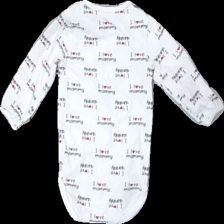
View: back
Type: Top
Category: Children
Brand: Not in the list
Brand text on label: tiny one
Colors: Red, White, Black
Material: 100% cotton
Pattern: Other
Cut: Regular
Size: 62
Season: All
Damage location: top center
Damage 2 location: middle left
Damage 3 location: middle right
Price range: <50
Recommended usage: Export
Description: vit långärmad body med text och hjärtan på, urtvättad
Comment: body, urtvättad